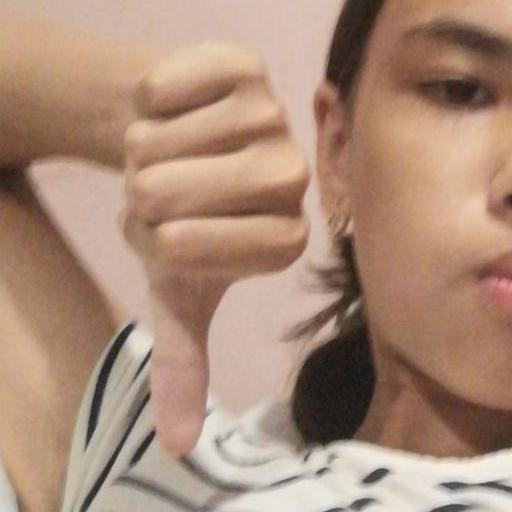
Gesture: dislike